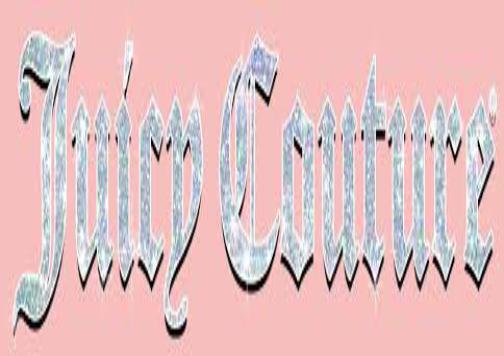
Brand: JUICY COUTURE
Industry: Necessities